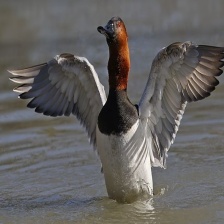
Species: RED HEADED DUCK
Scientific name: AYTHYA AMERICANA
ImageNet parent category: drake